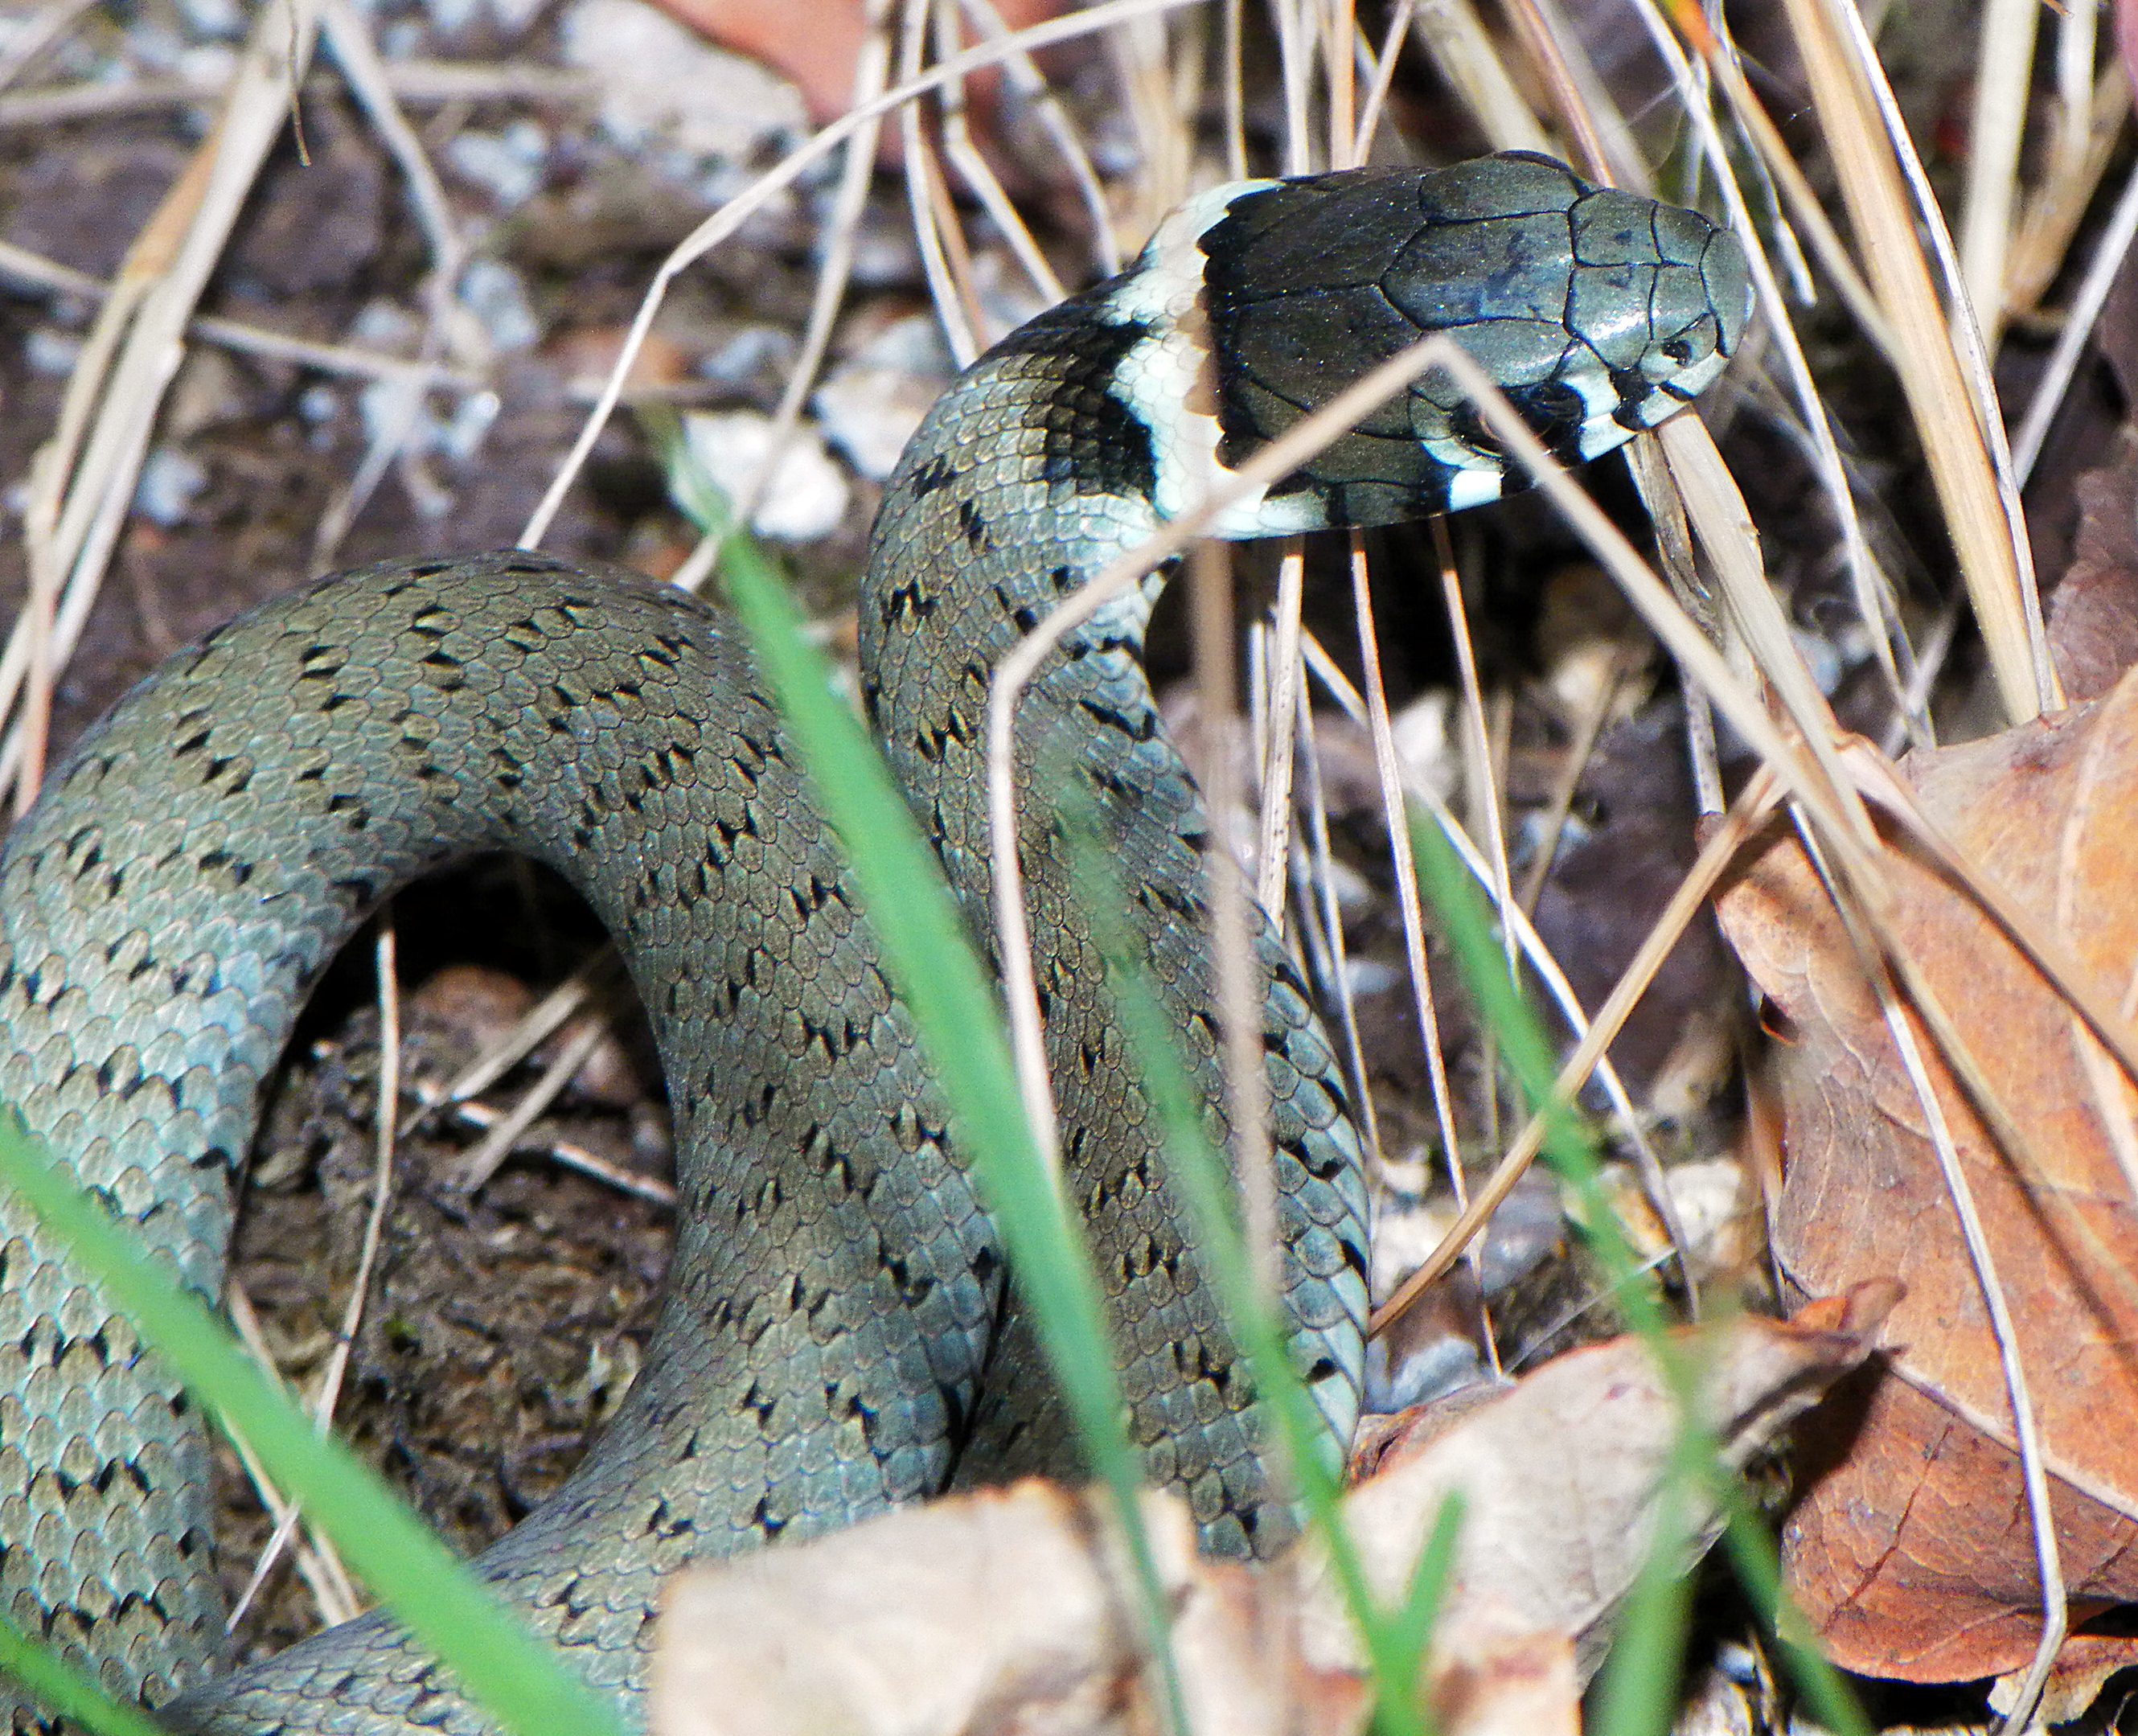
nature, wildlife, reptile, fauna, animals, snake, vertebrate, naturaleza, serpent, ggl1, animales, viper, grass snake, colubridae, scaled reptile, boas